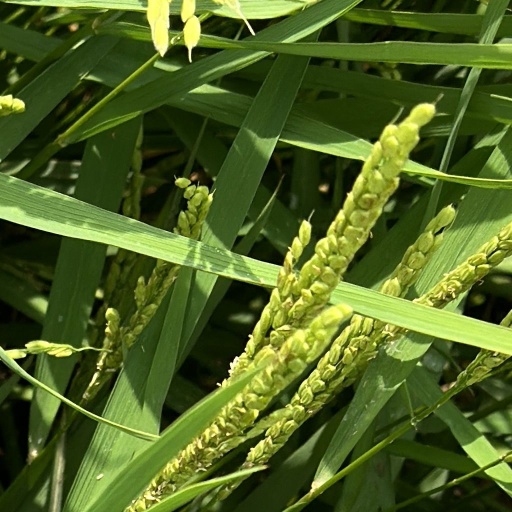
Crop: rice